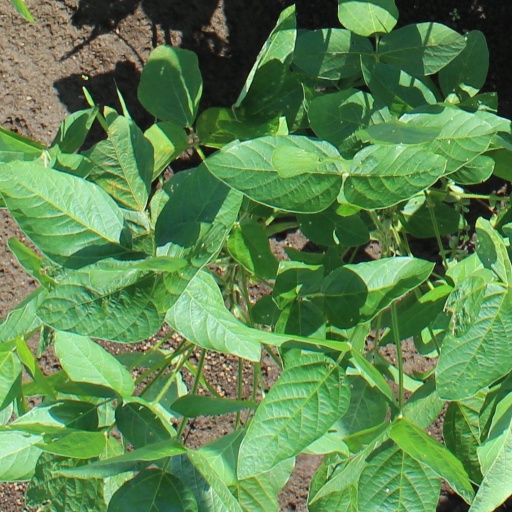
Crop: soybean